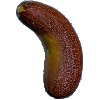
Label: Cucumber Ripe 1